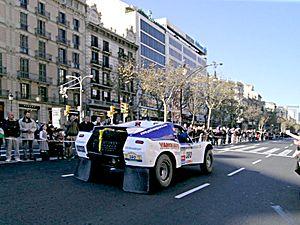
Le Rallye Dakar 2005 est le 27ᵉ Rallye Dakar. le départ a été donné le 31 décembre 2004 de Barcelone.